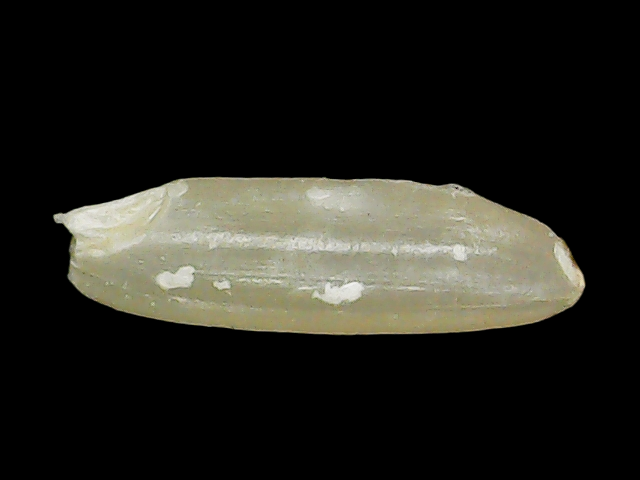
Rice variety: Binadhan11